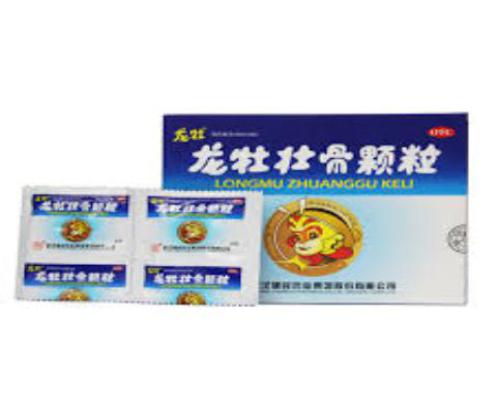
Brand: longmu-1
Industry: Medical